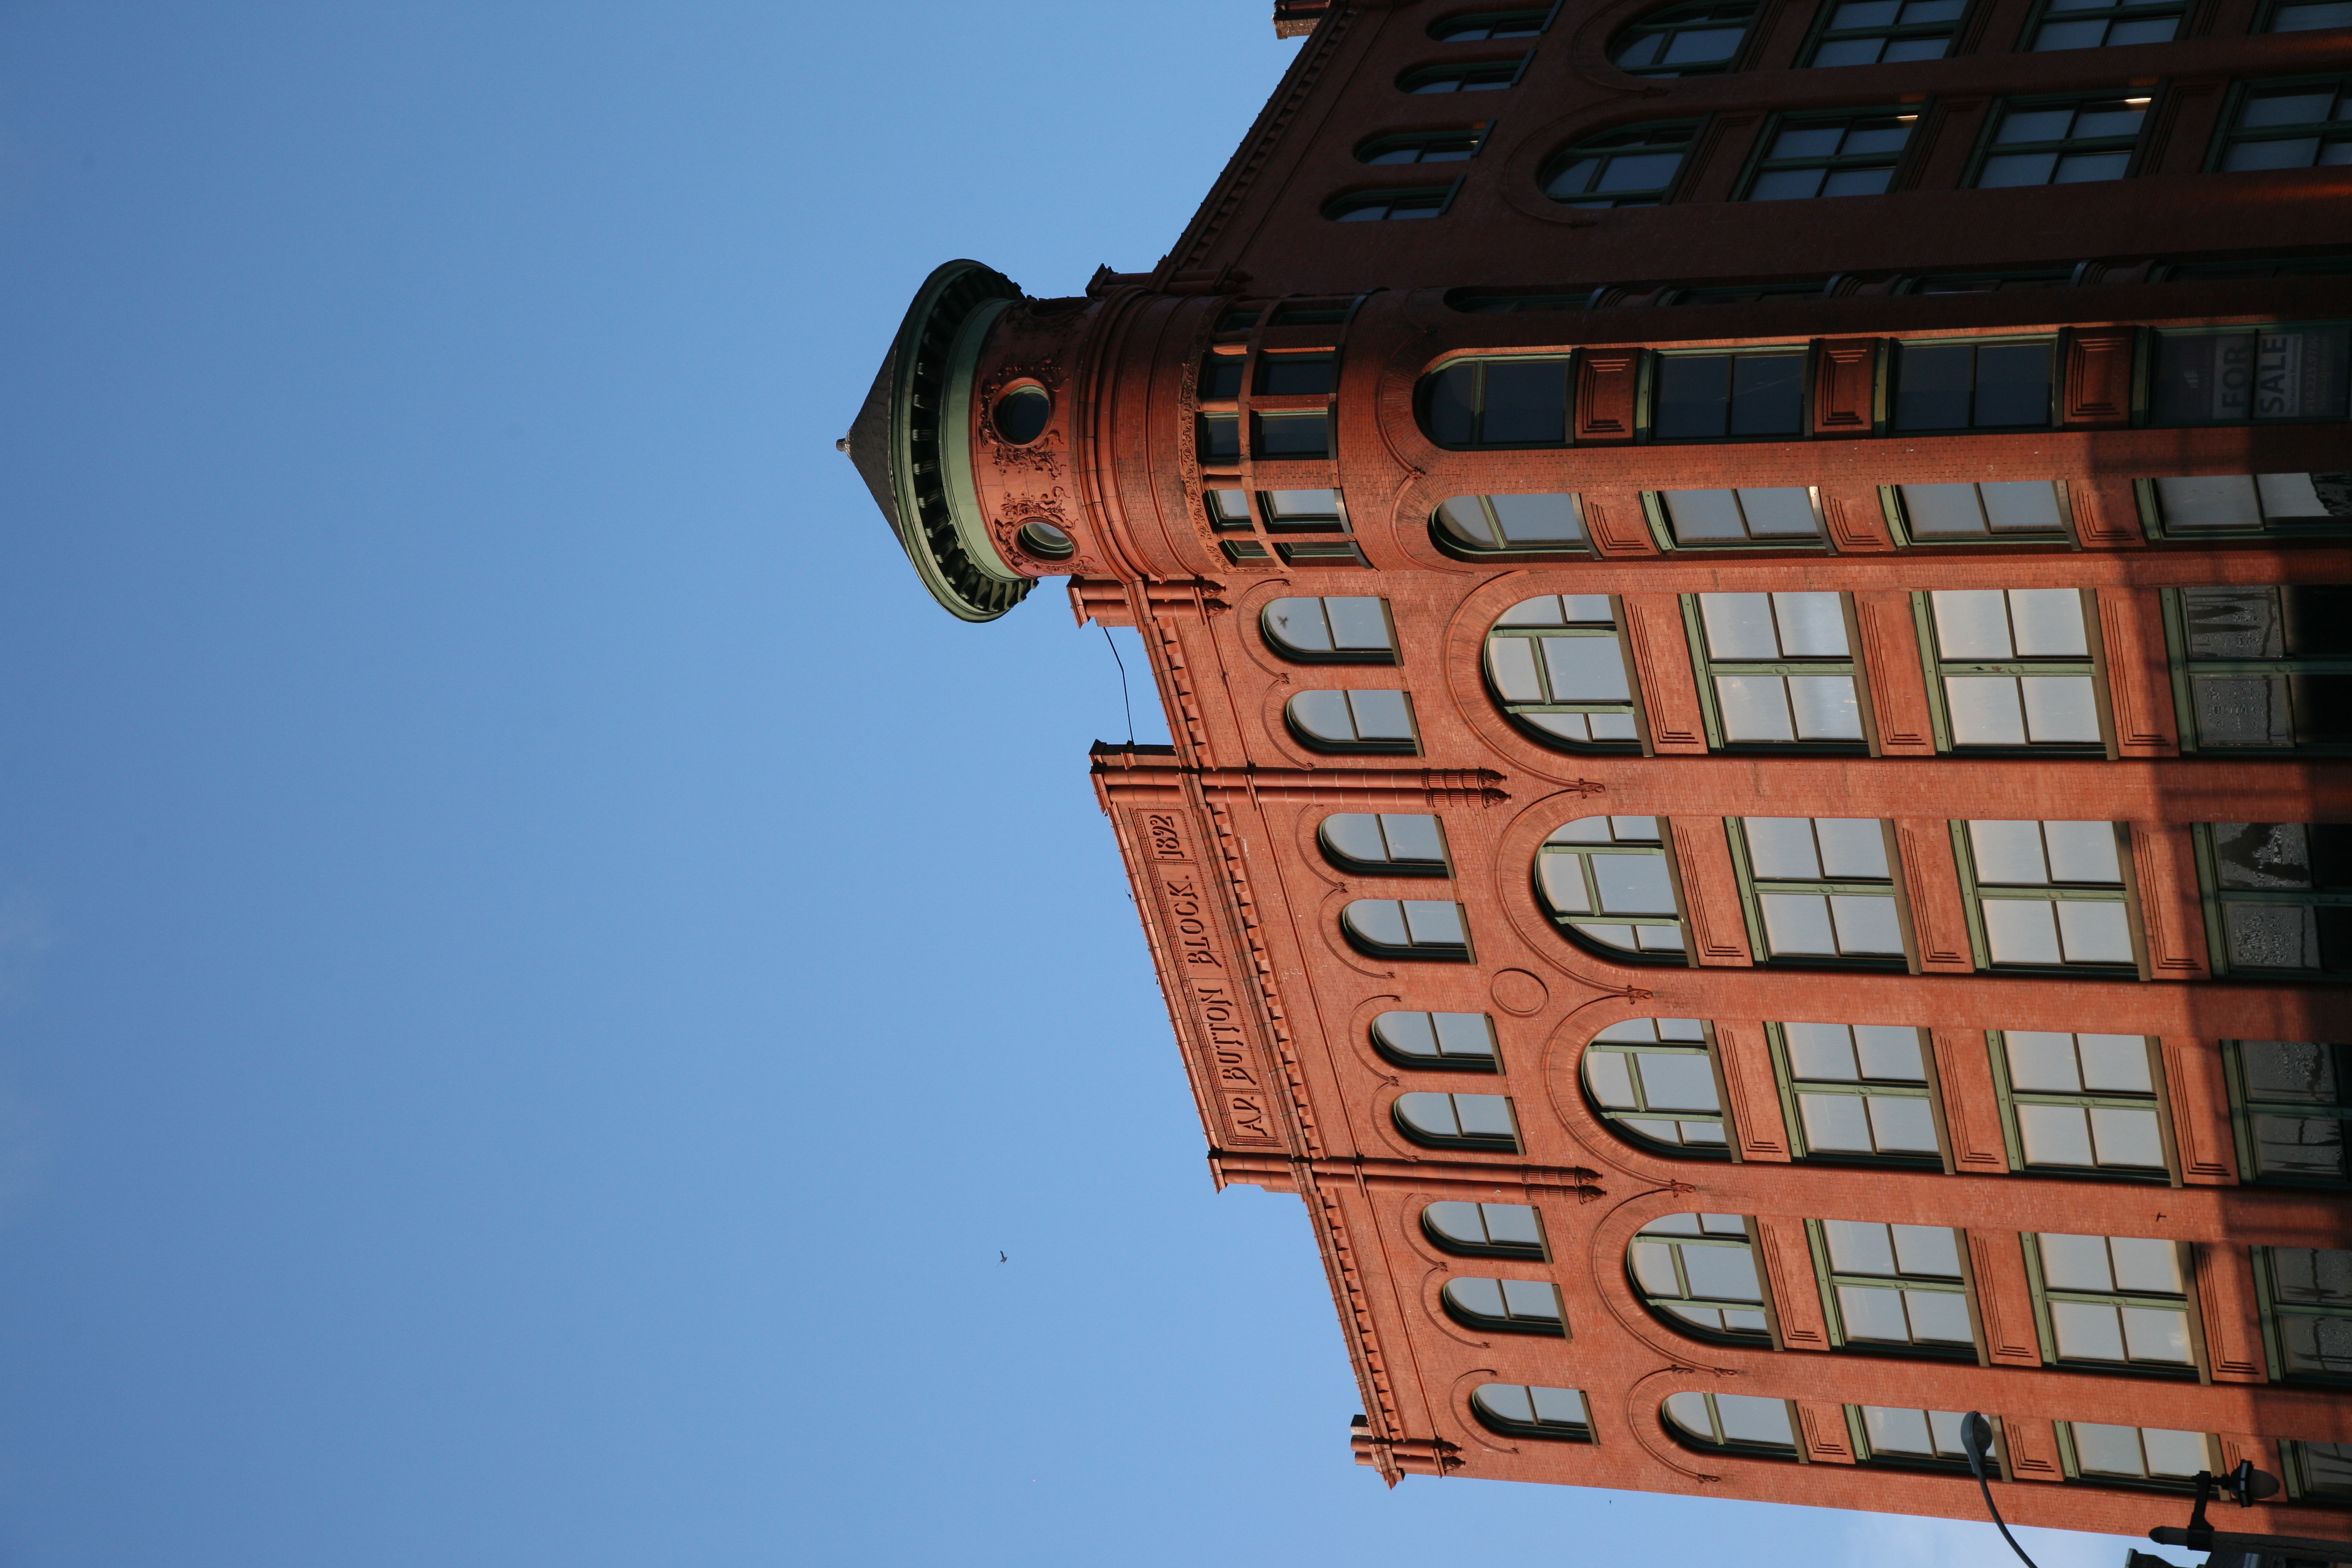
architecture, sky, building, city, downtown, tower, landmark, facade, tower block, wisconsin, milwaukee, waterstreet, buttonblock, urban area, human settlement